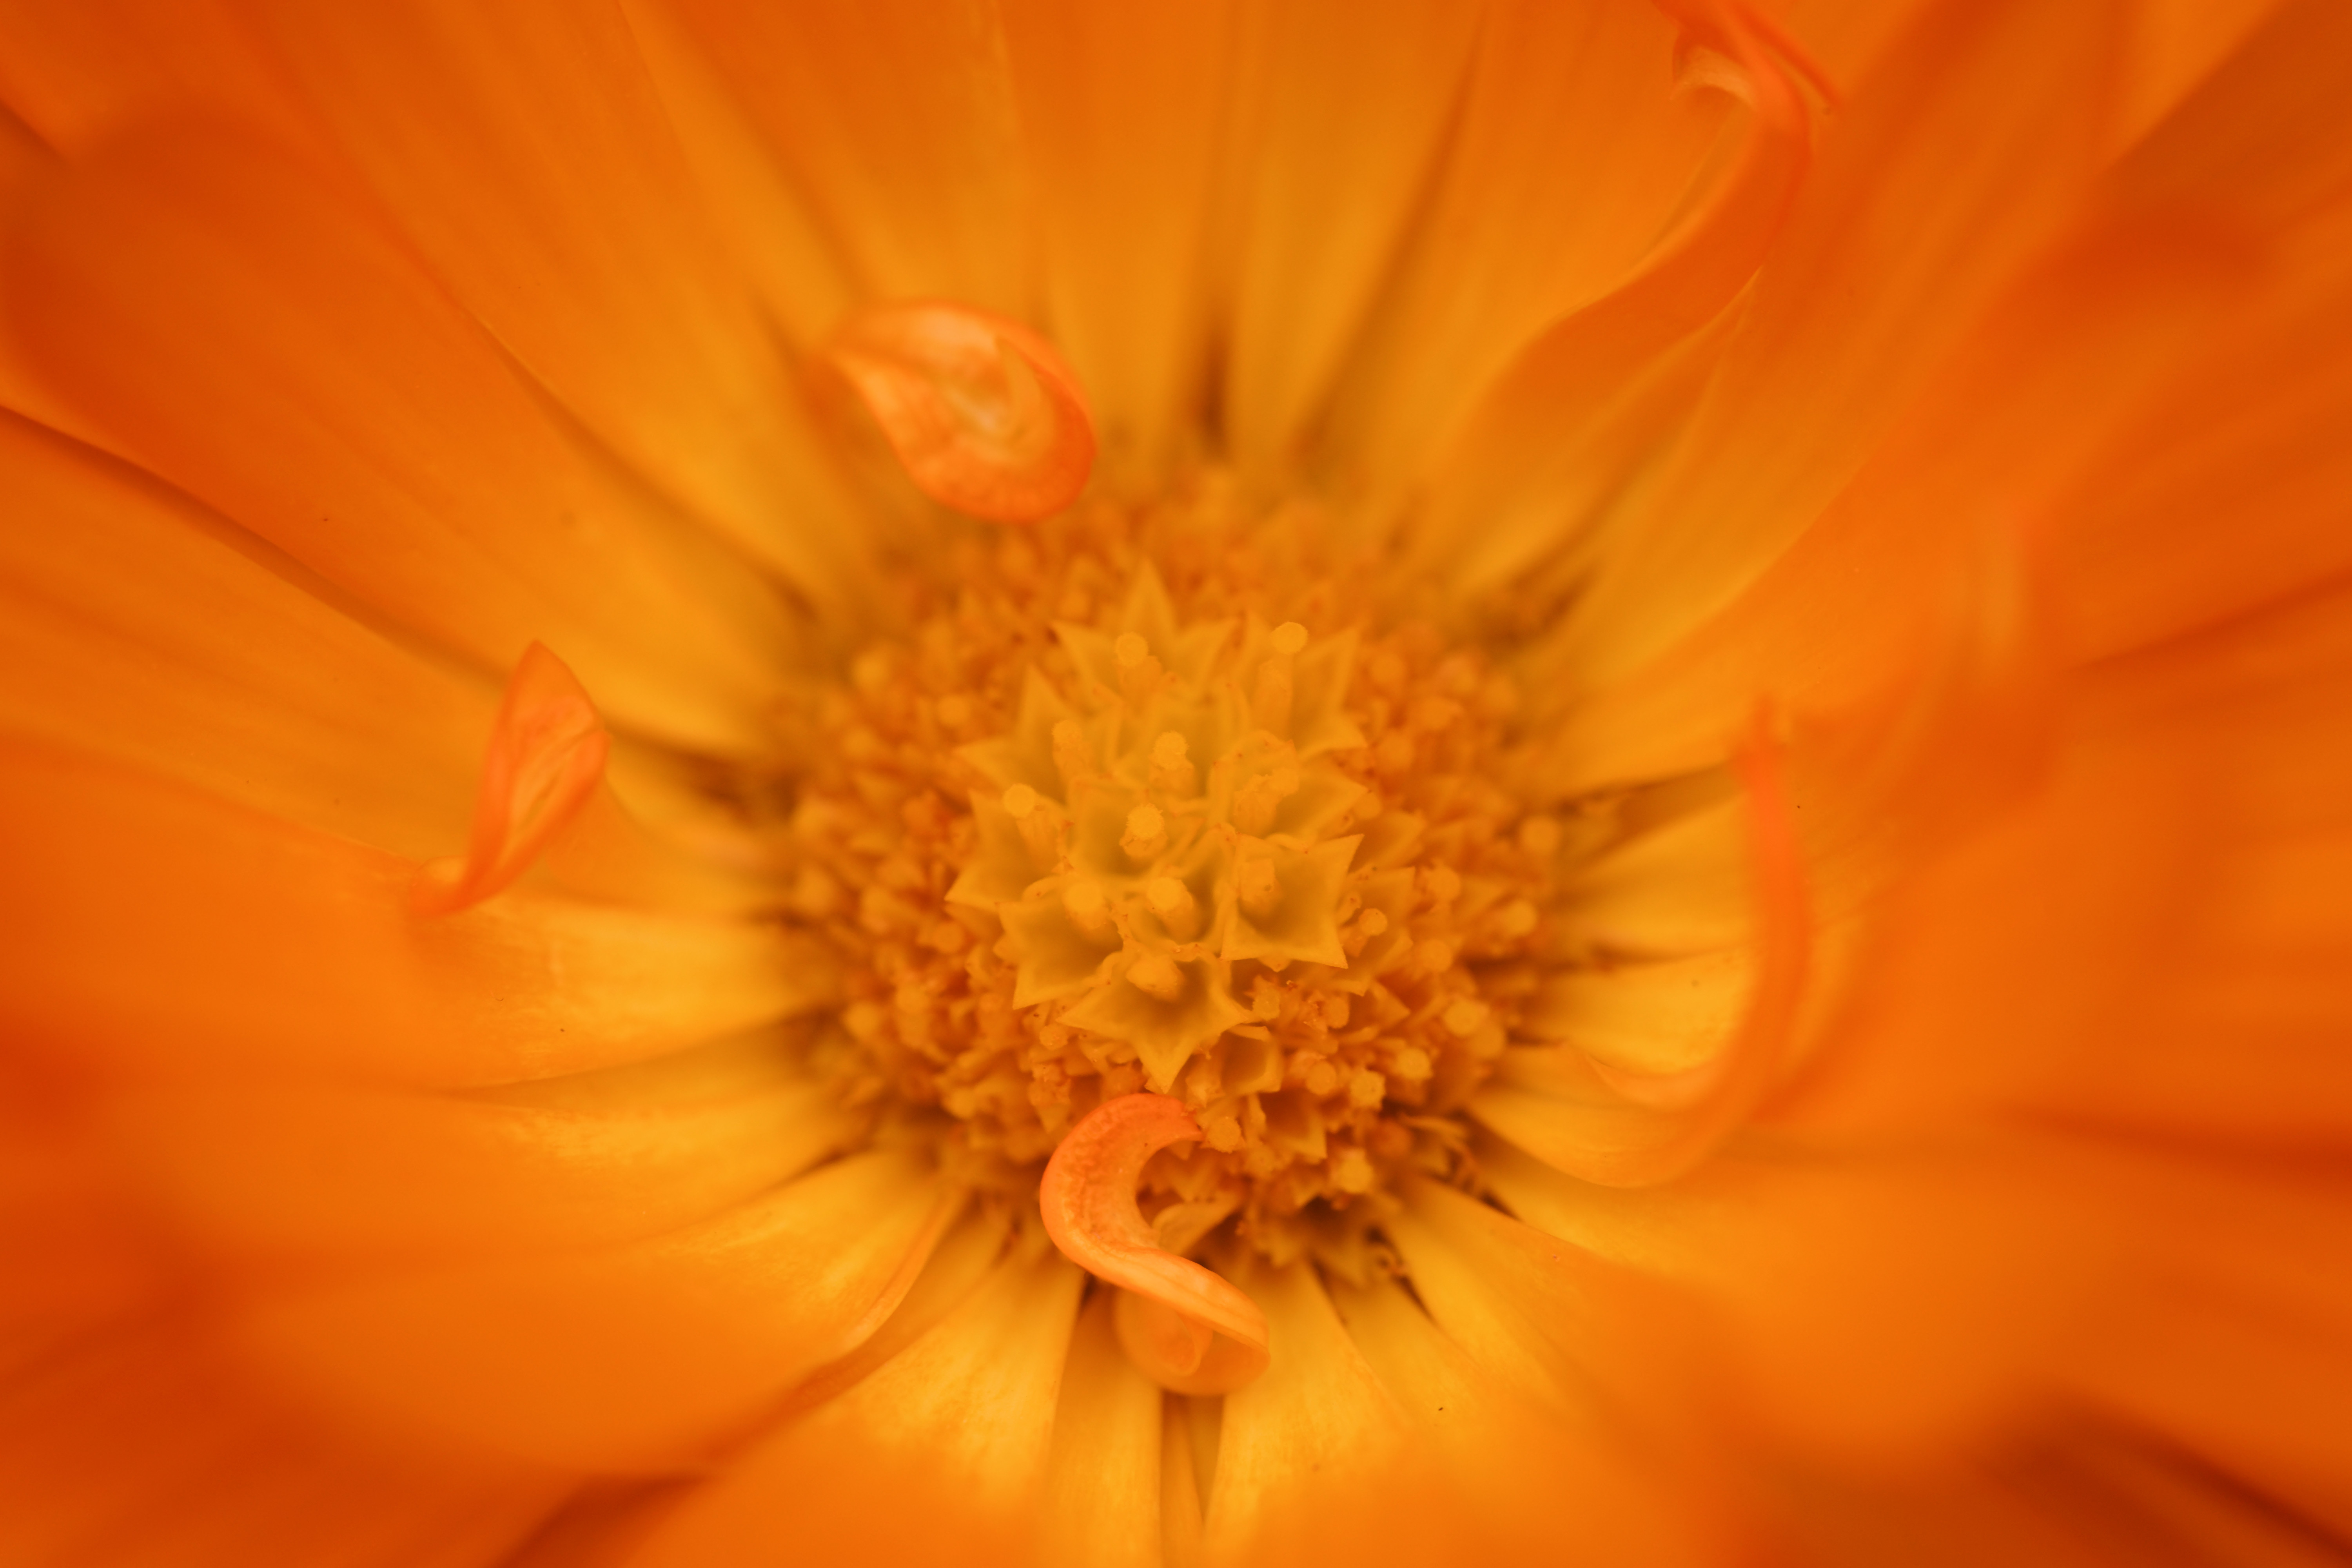
nature, plant, sunlight, flower, petal, pollen, macro, yellow, flora, wildflower, flowers, close up, hongkong, macro photography, flowering plant, calendula, plant stem